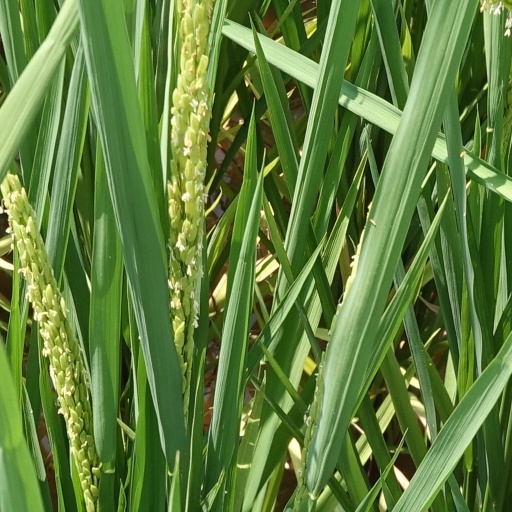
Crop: rice